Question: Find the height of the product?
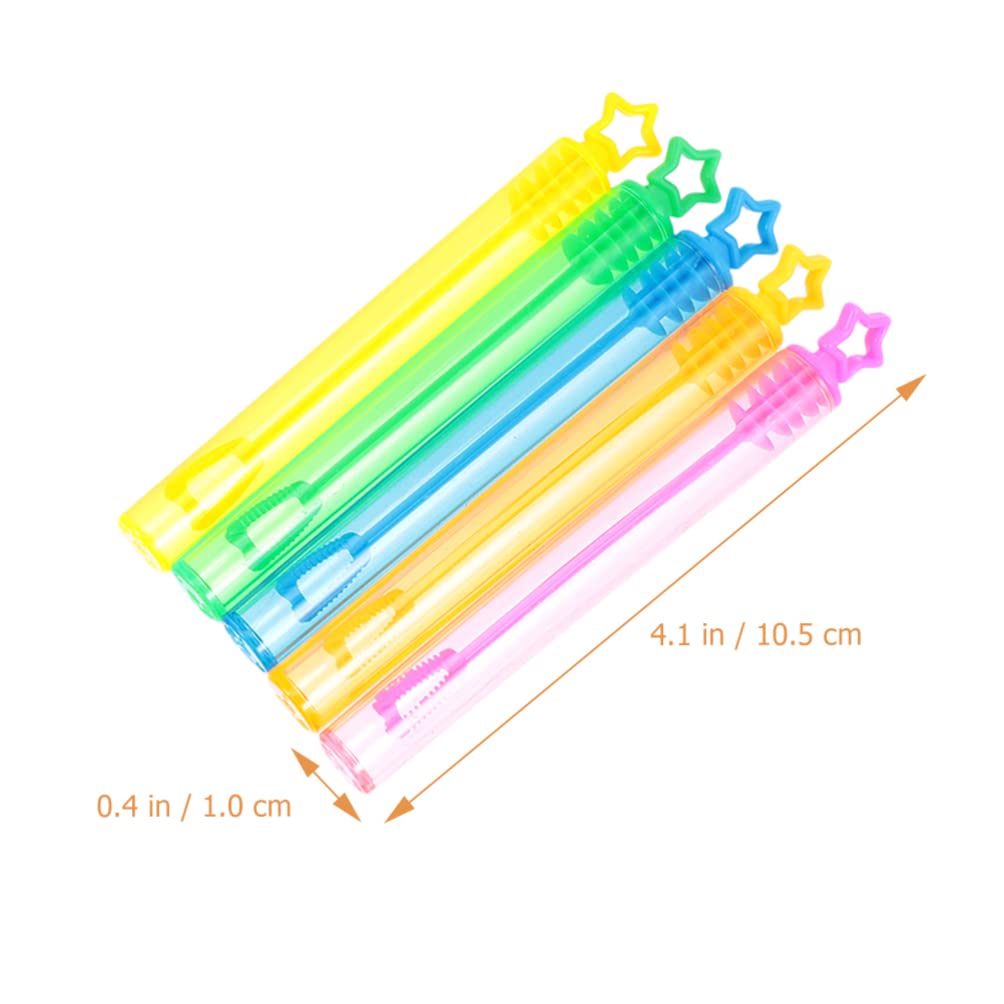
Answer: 4.1 inch